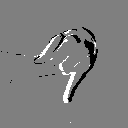
ASL letter: j